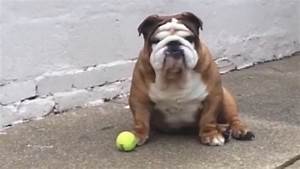
Label: dog